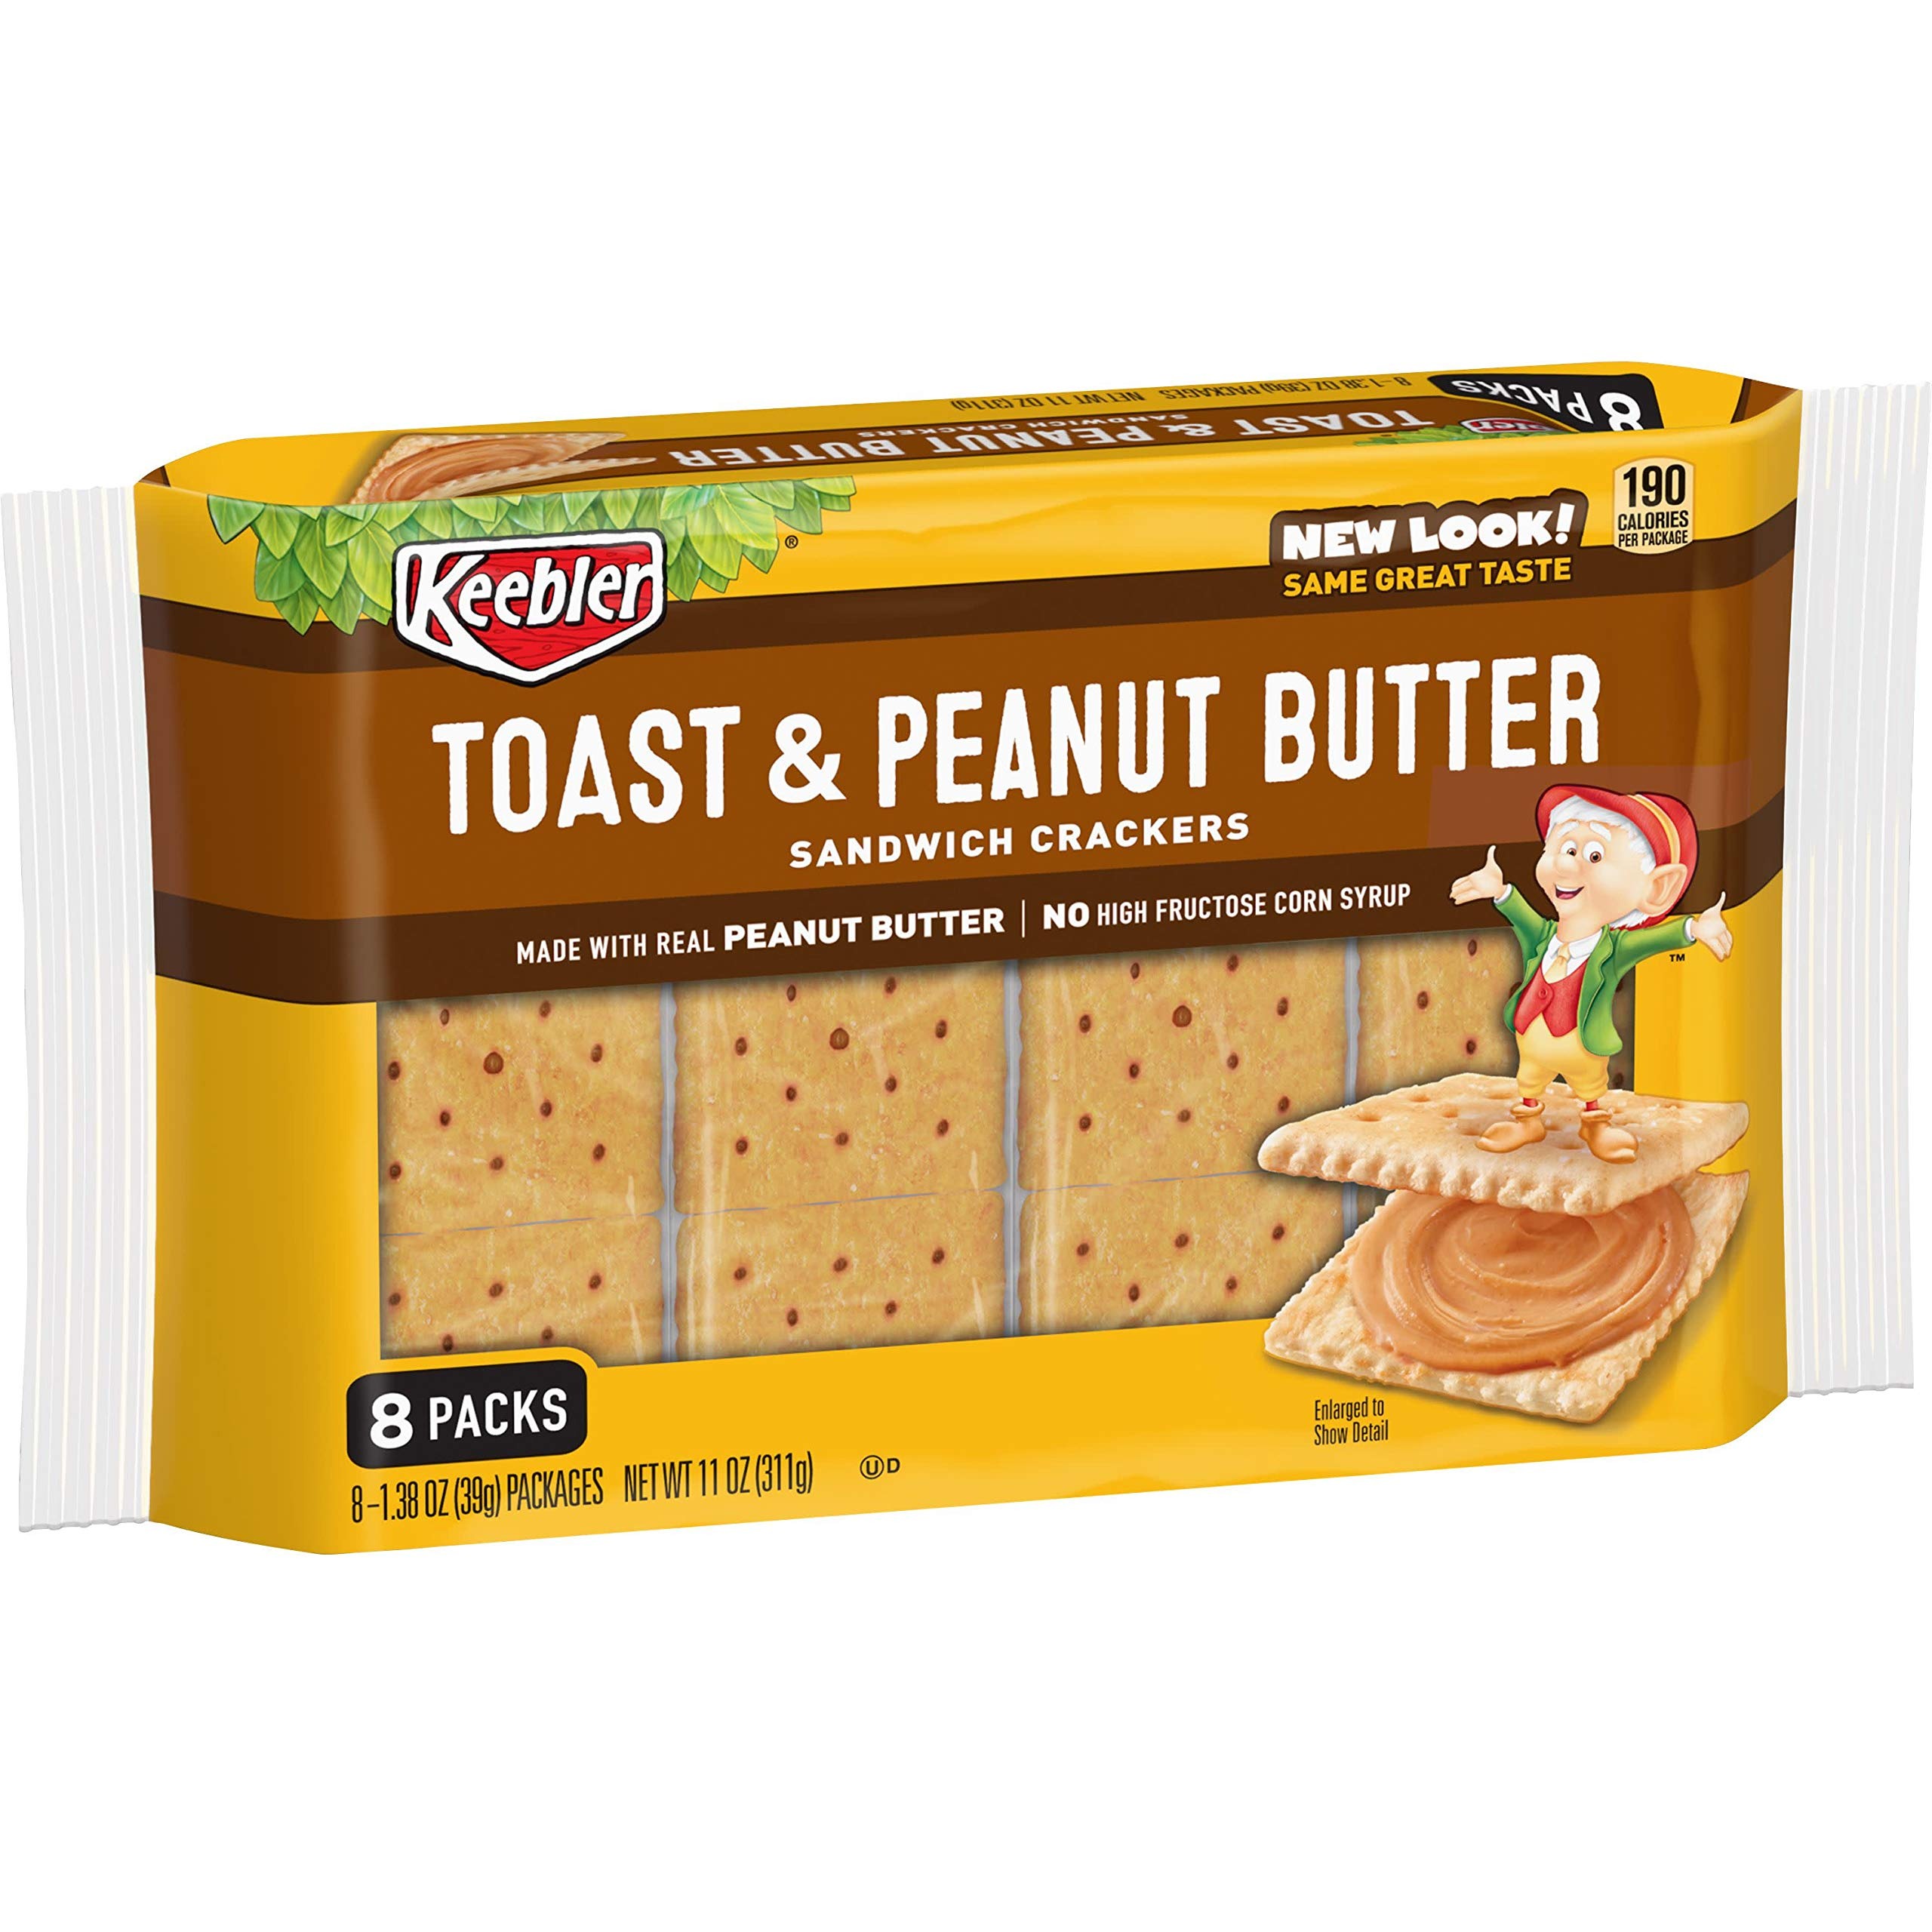
Item Name: Keebler, Sandwich Crackers, Toast and Peanut Butter, 11oz Tray (8 Count)
Bullet Point 1: Make snacking more fun with crunchy crackers and the delicious taste of peanut butter
Bullet Point 2: Tempting peanut butter filling sandwiched between two crisp crackers; An irresistible snack to please the whole family
Bullet Point 3: Made with real peanut butter; Kosher Dairy; No High Fructose Corn Syrup; Contains wheat, peanut, soy and milk ingredients
Bullet Point 4: Makes for a tasty bite at home, school, and on-the-go; Pack into lunchboxes, totes, and backpacks
Bullet Point 5: Includes 1, 11-ounce pack with 8, 1.38-ounce packages of sandwich crackers; Packaged for freshness and great taste
Value: 11.0
Unit: Ounce

Price: 6.58